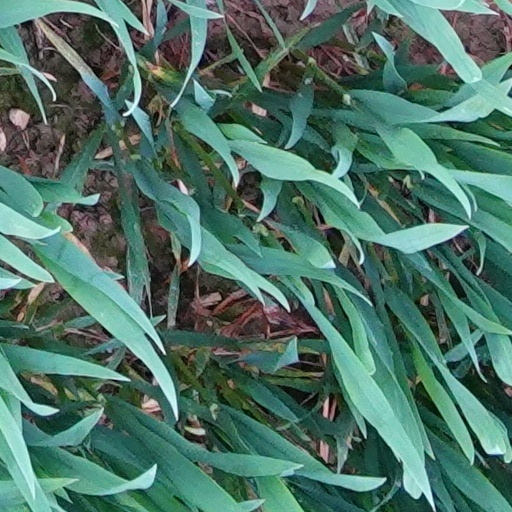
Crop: wheat